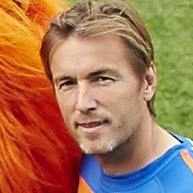
Age: 43